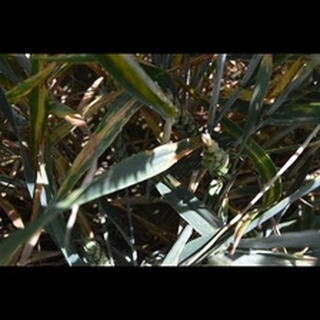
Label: wheat_septoria